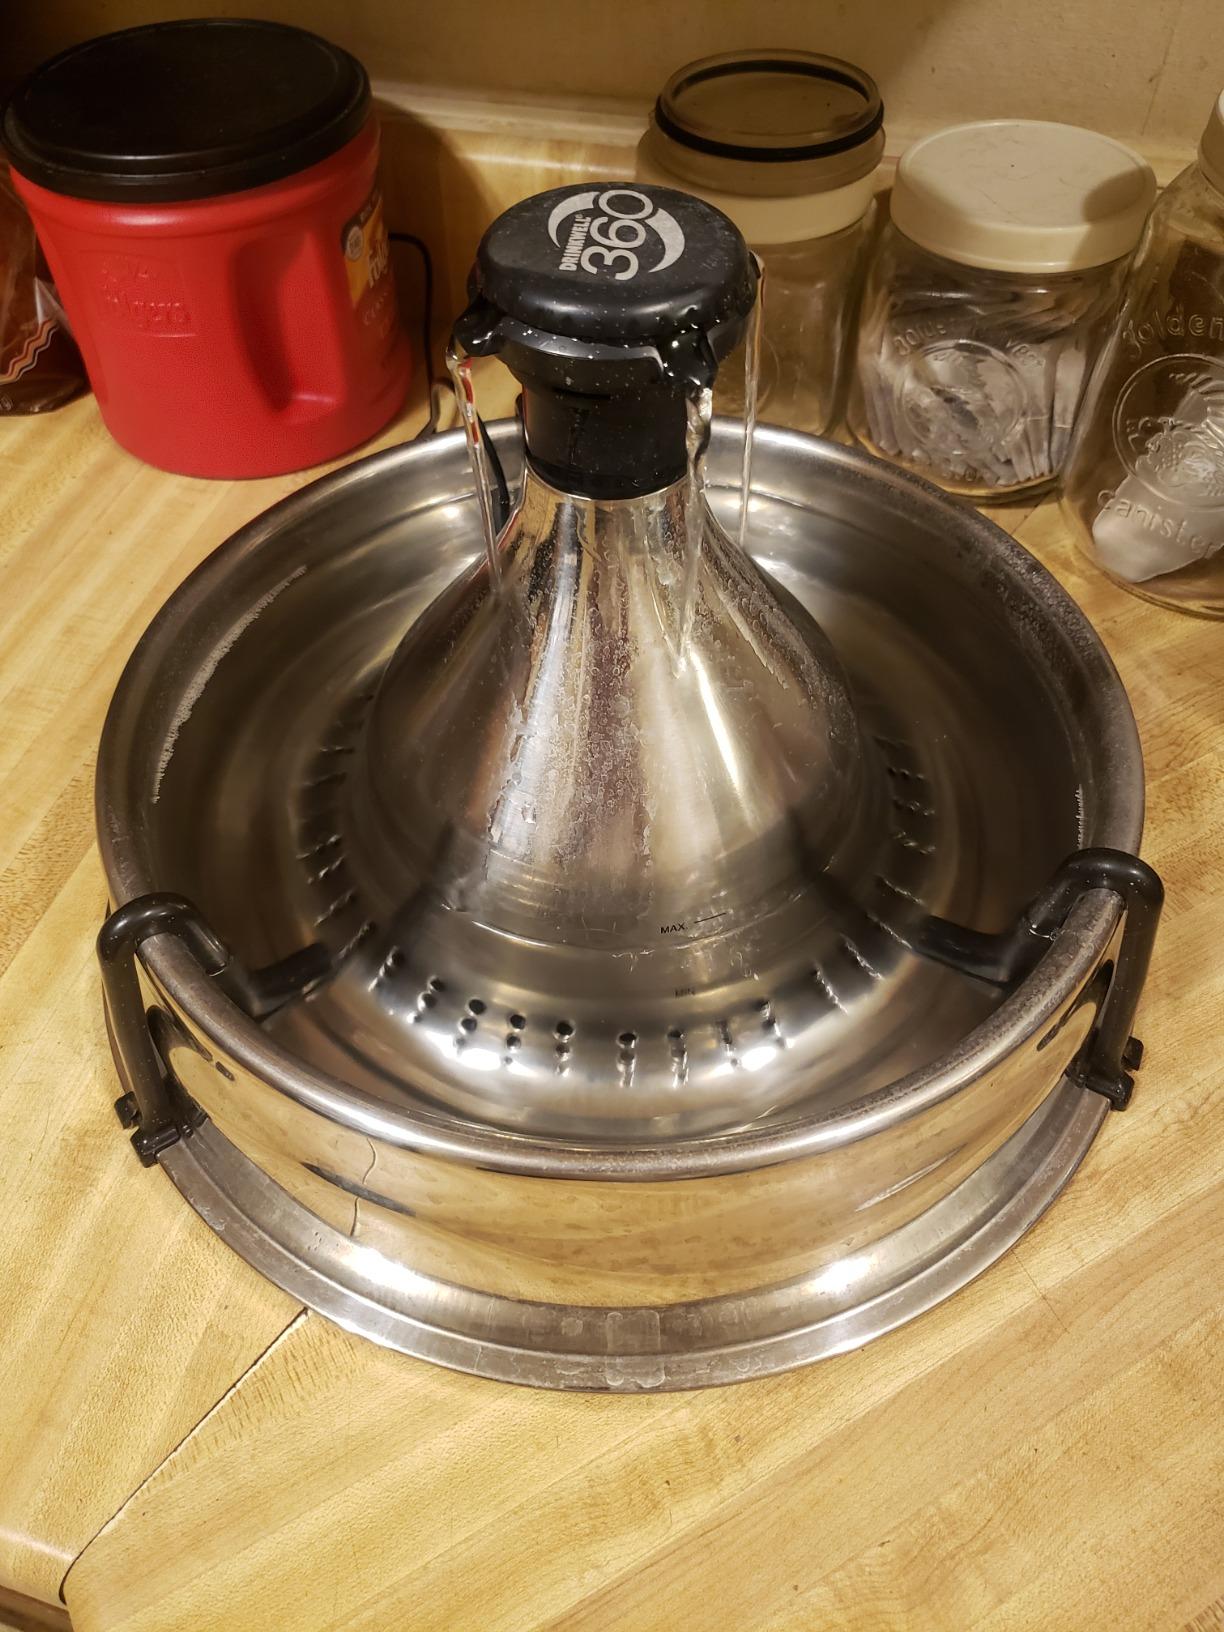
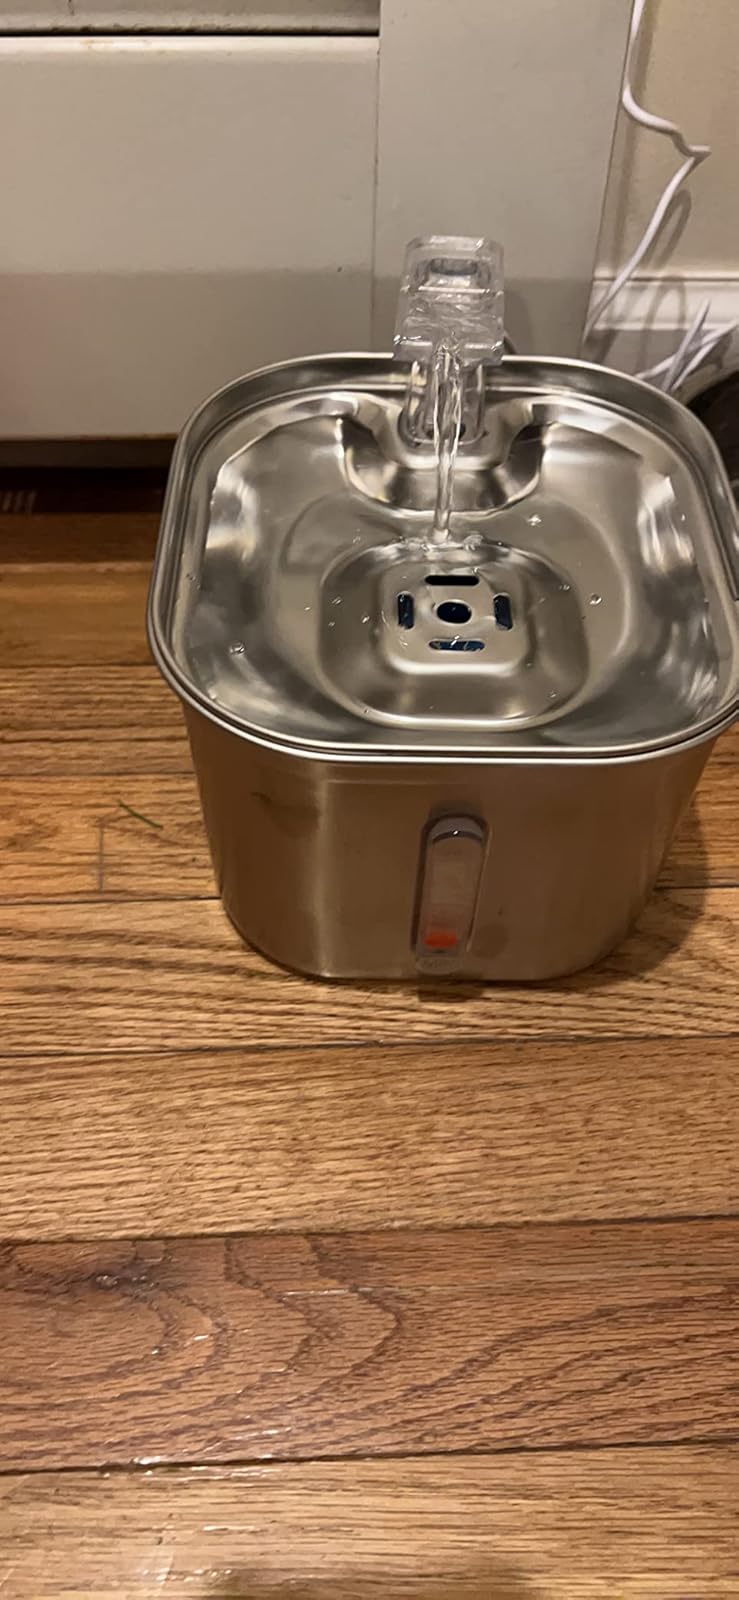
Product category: items_bowl
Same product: no